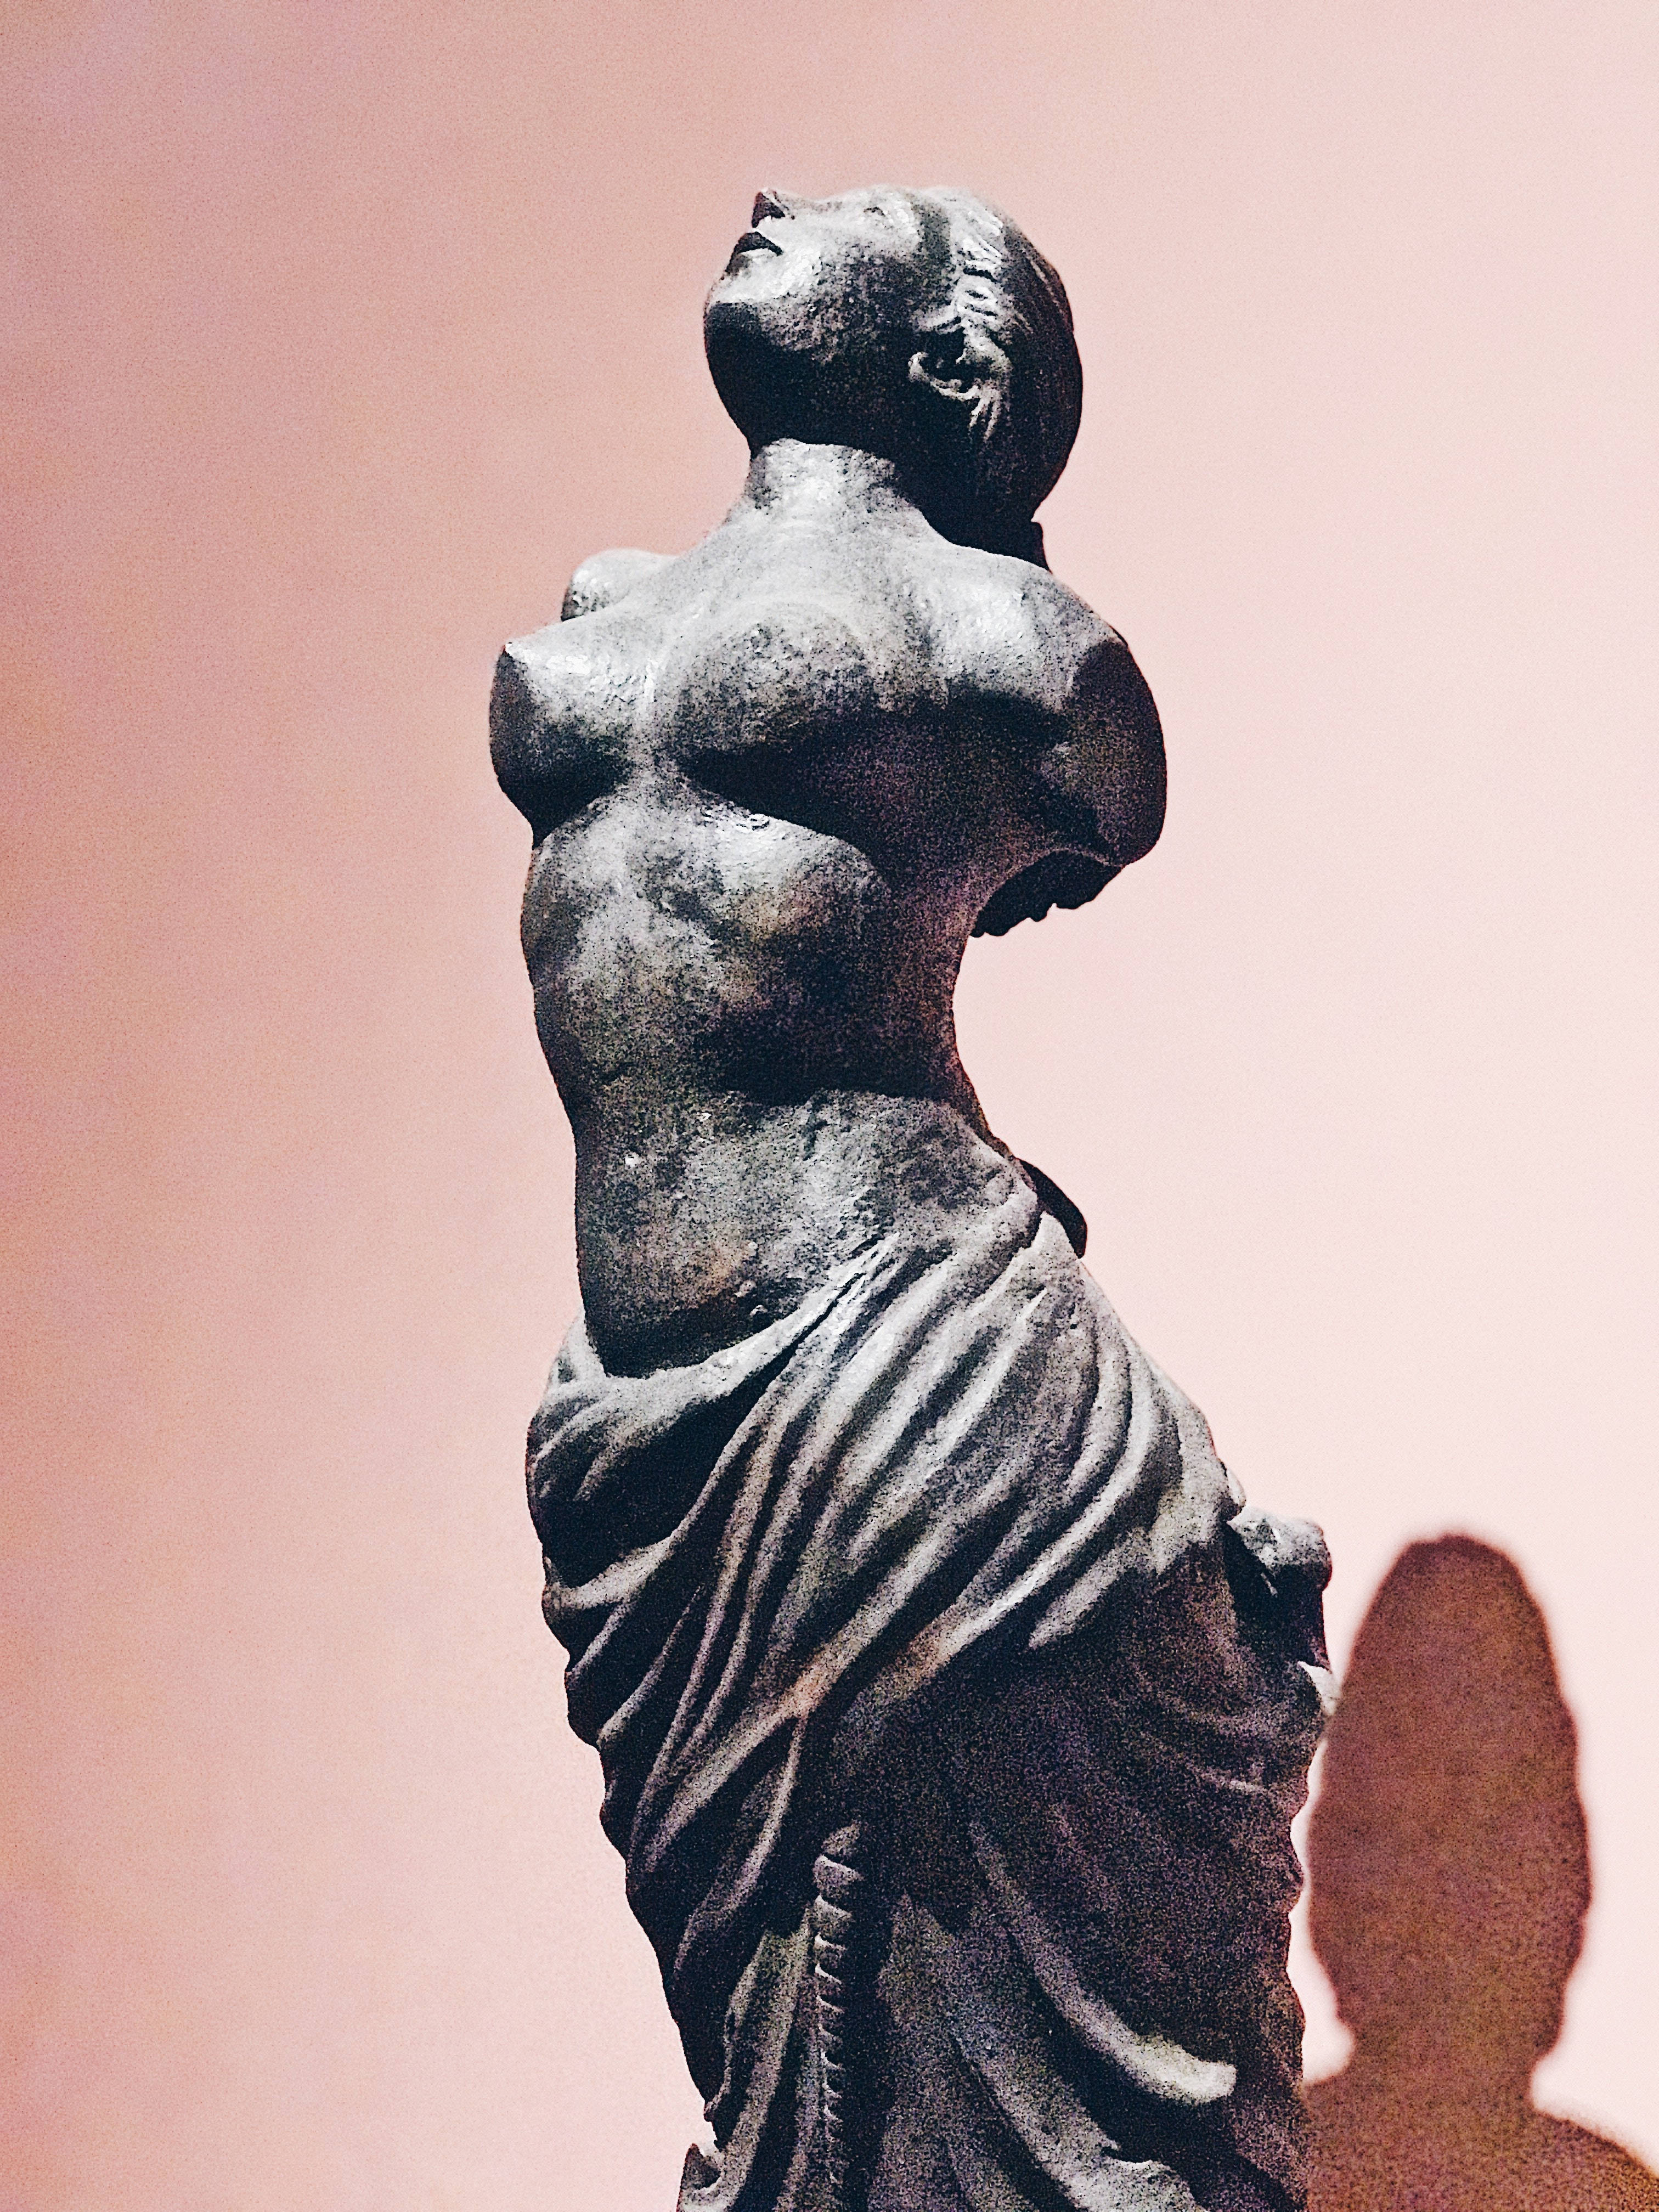
sculpture, statue, classical sculpture, monument, standing, ancient history, art, stone carving, artwork, visual arts